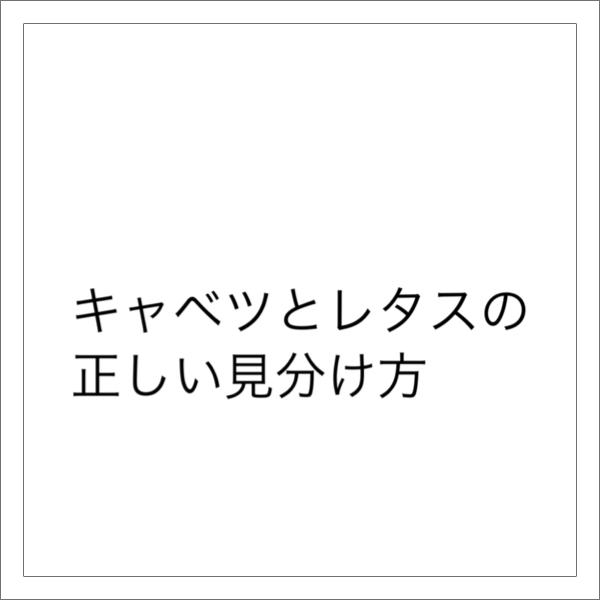
回答: 理研に持ち込む